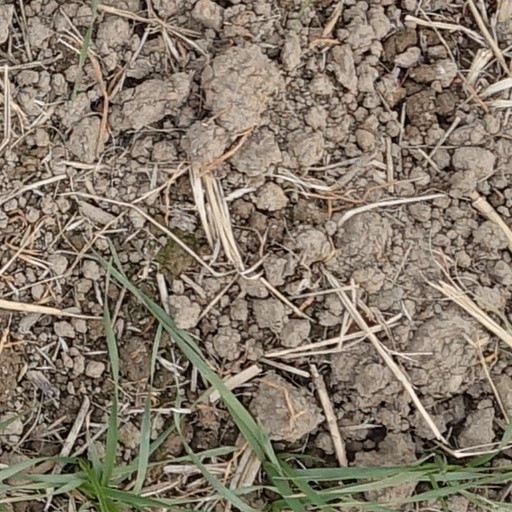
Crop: wheat